Pallavi Joshi

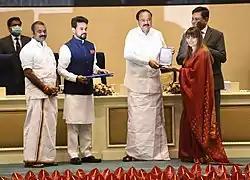
Joshi at the 67th National Film Awards ceremony in New Delhi on 25 October 2021

She is also the recipient of the Excellence In Cinema Award at the 7th Global Film Festival, Noida. She has produced and starred in her husband, director Vivek Agnihotri's directorials, "The Tashkent Files" (2019) and "The Kashmir Files" (2022), winning two National Film Awards for Best Supporting Actress for her performances in the films. Joshi was nominated as a member of Film and Television Institute of India society, but she refused to take up the position in view of the students' protest against appointment of actor and BJP member Gajendra Chauhan as the chief of the institute's governing council, But as of 2024, she is serving as the Vice-President of FTII, Pune where Ranganathan Madhavan is the President.